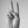
ASL letter: V